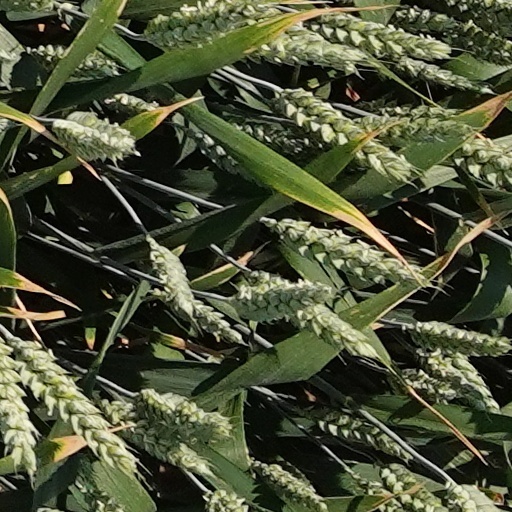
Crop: wheat